David Griffin (basketball)

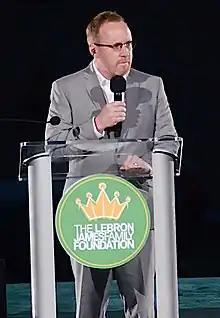
Griffin in 2014

David Griffin (born November 16, 1973) is an American former professional basketball executive who most recently was the executive vice president of basketball operations for the New Orleans Pelicans of the National Basketball Association (NBA). Prior to the Pelicans, he served as the general manager for the Cleveland Cavaliers, who won the NBA championship in 2016 and reached the NBA Finals in three consecutive seasons under his watch. Griffin also worked as an analyst for NBA TV.